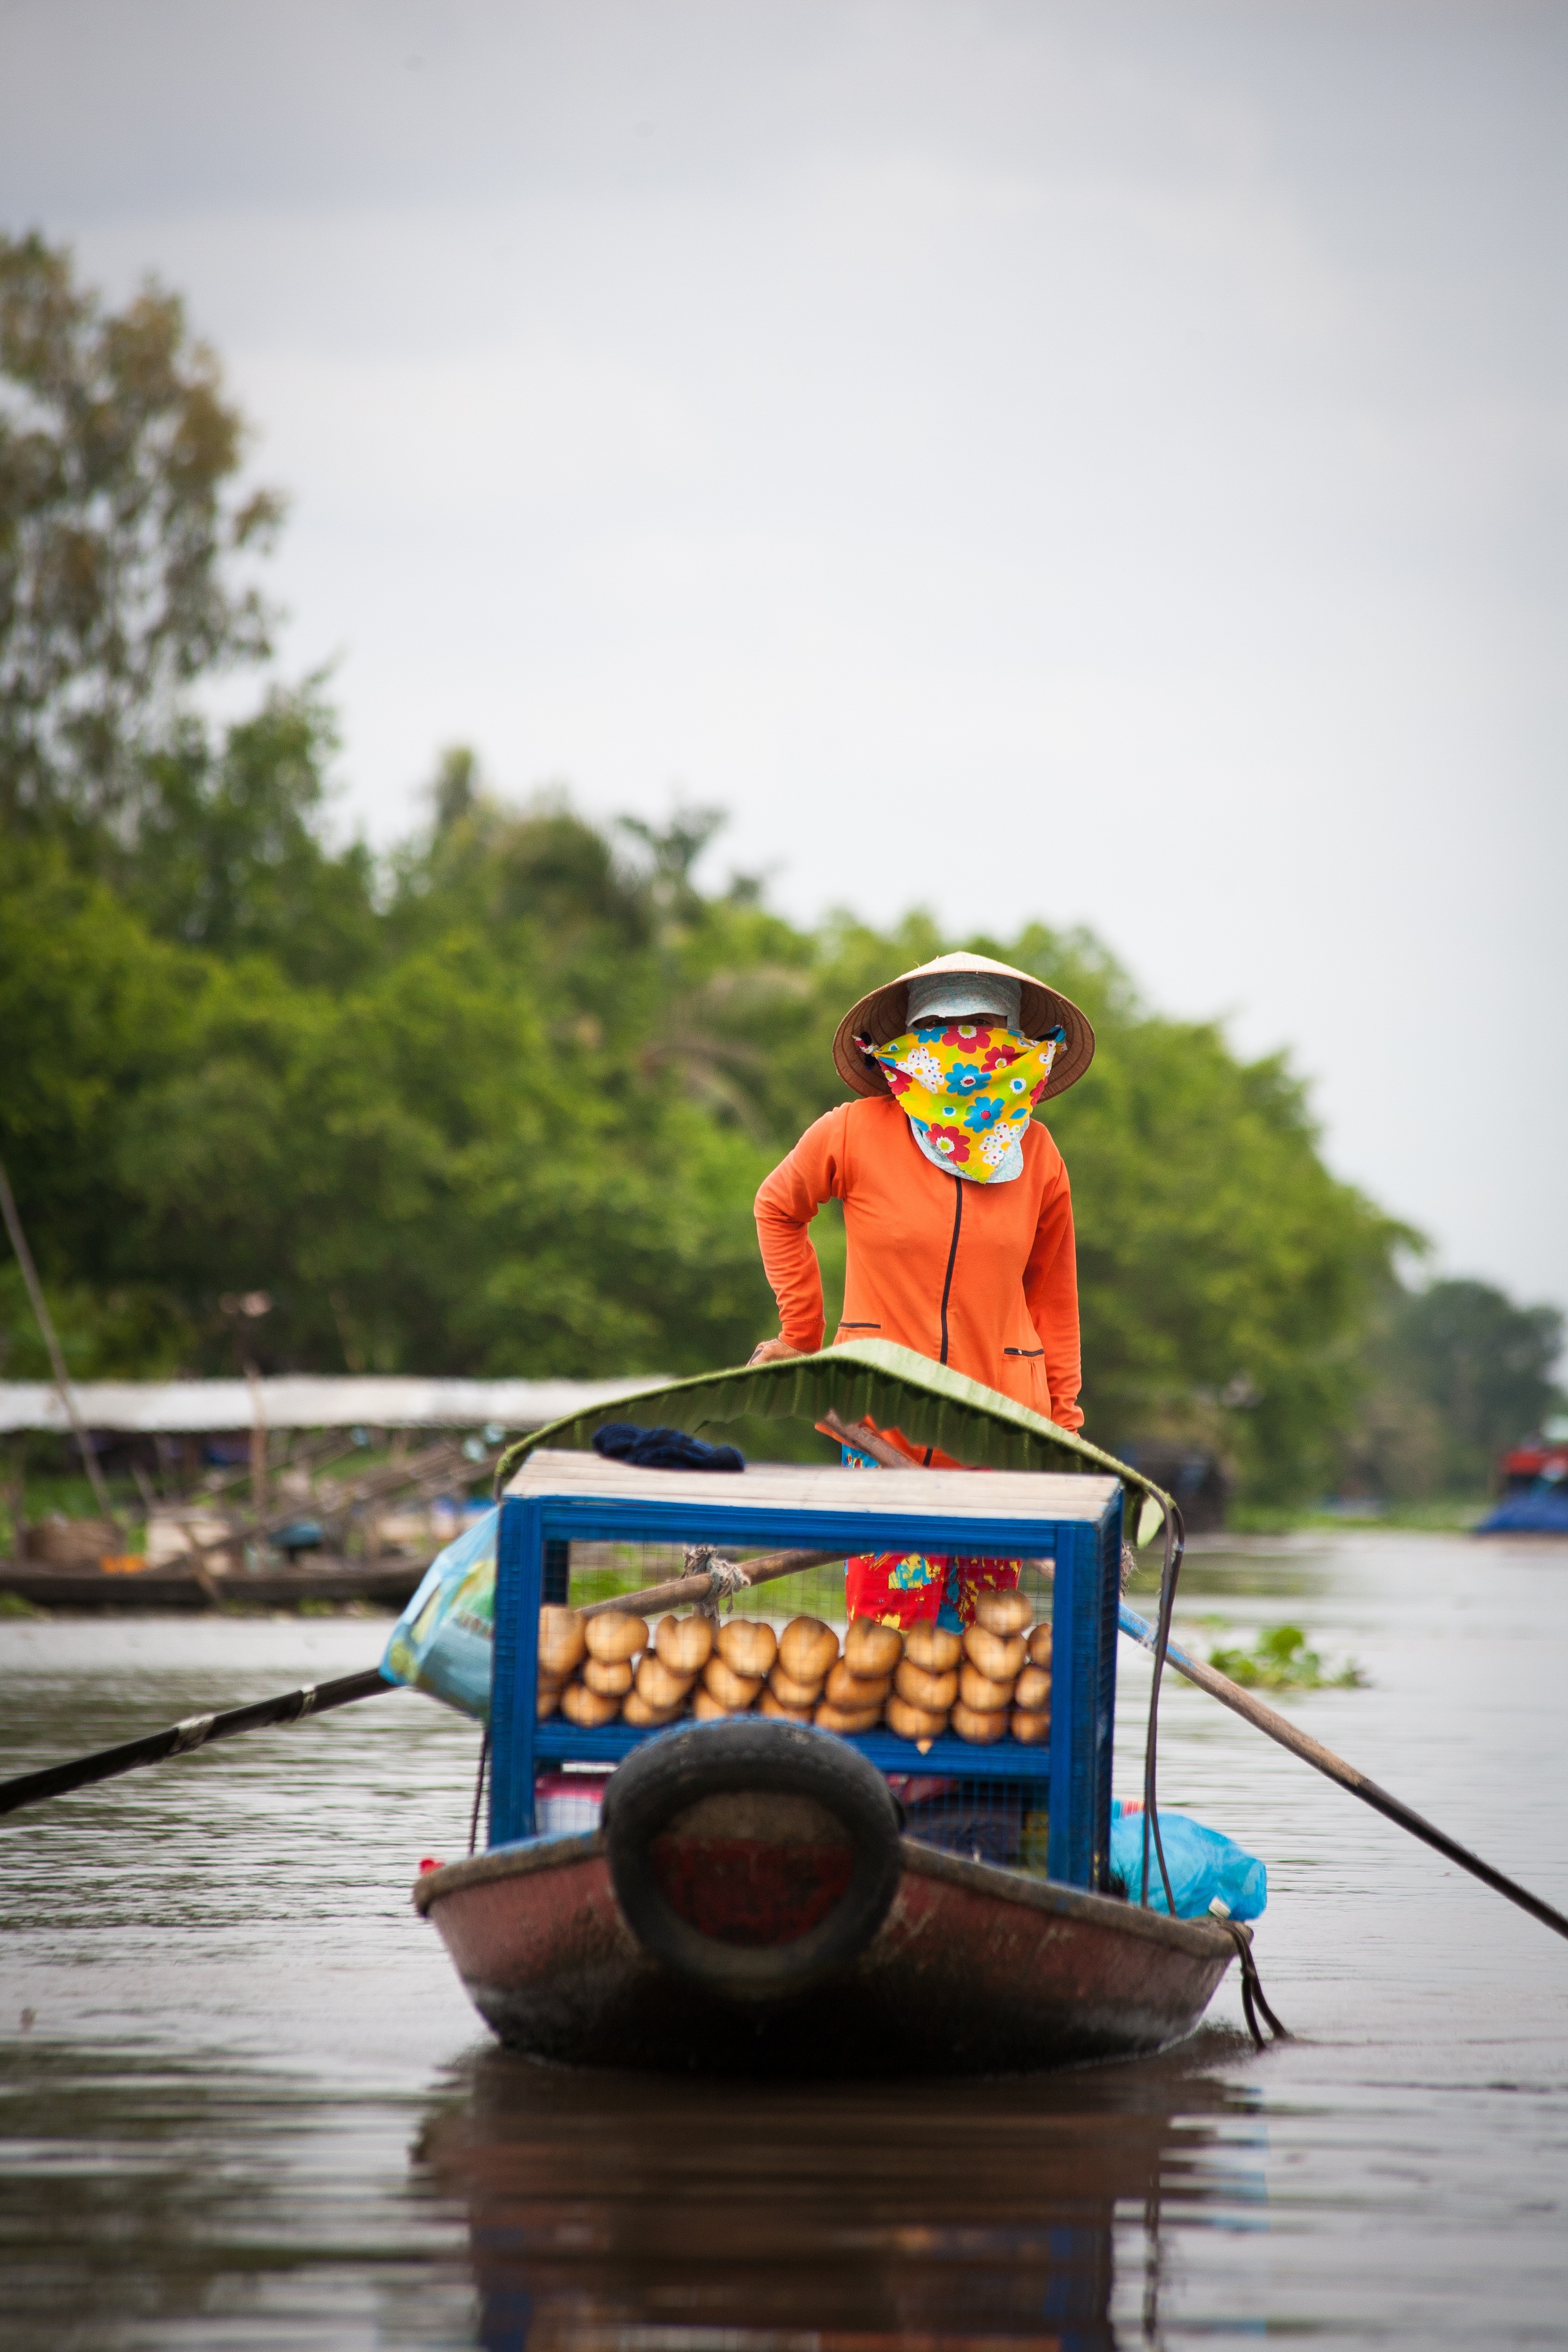
water, boat, river, travel, vehicle, waterway, boating, floating market, subsistence